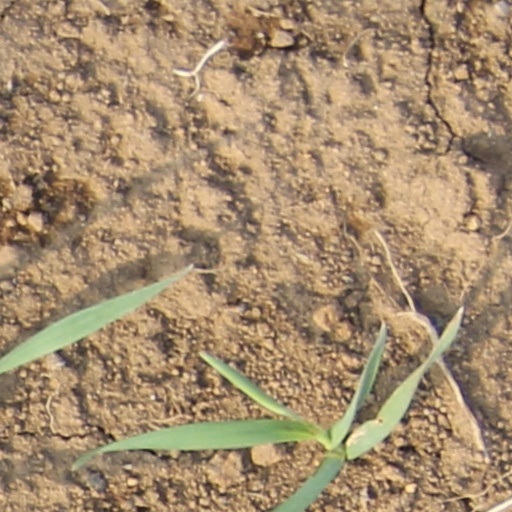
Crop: wheat